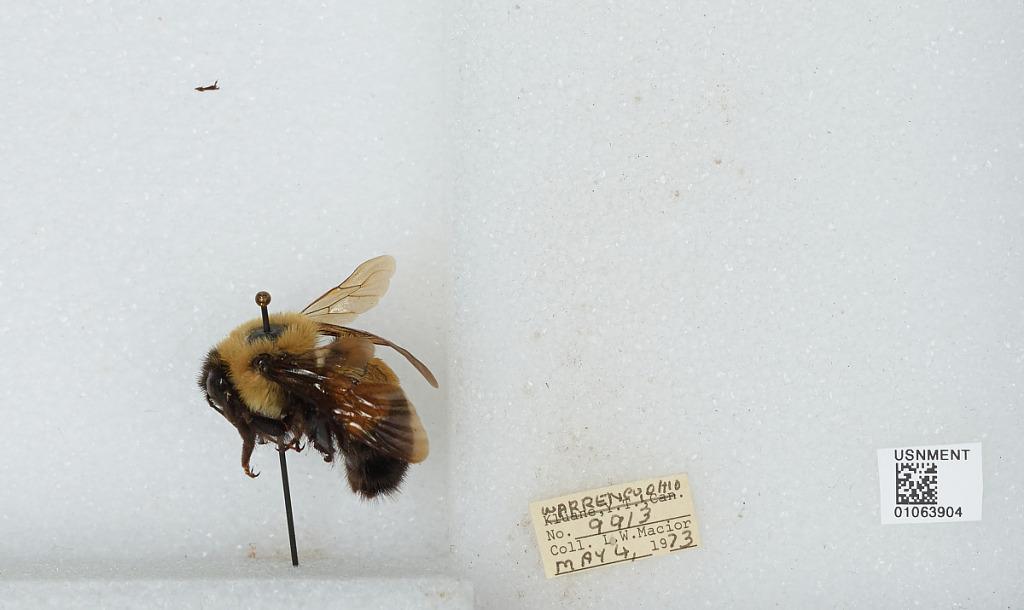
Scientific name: Bombus (Bombus) affinis Cresson
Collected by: L. Macior
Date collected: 1973-5-4
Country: United States
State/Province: Ohio
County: Warren
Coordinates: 39.4242, -84.1856